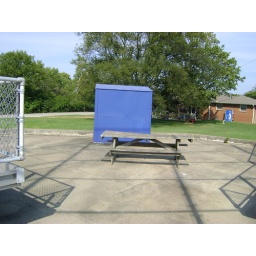
Old Concession Stand and another picnic table plus Estep's house in background